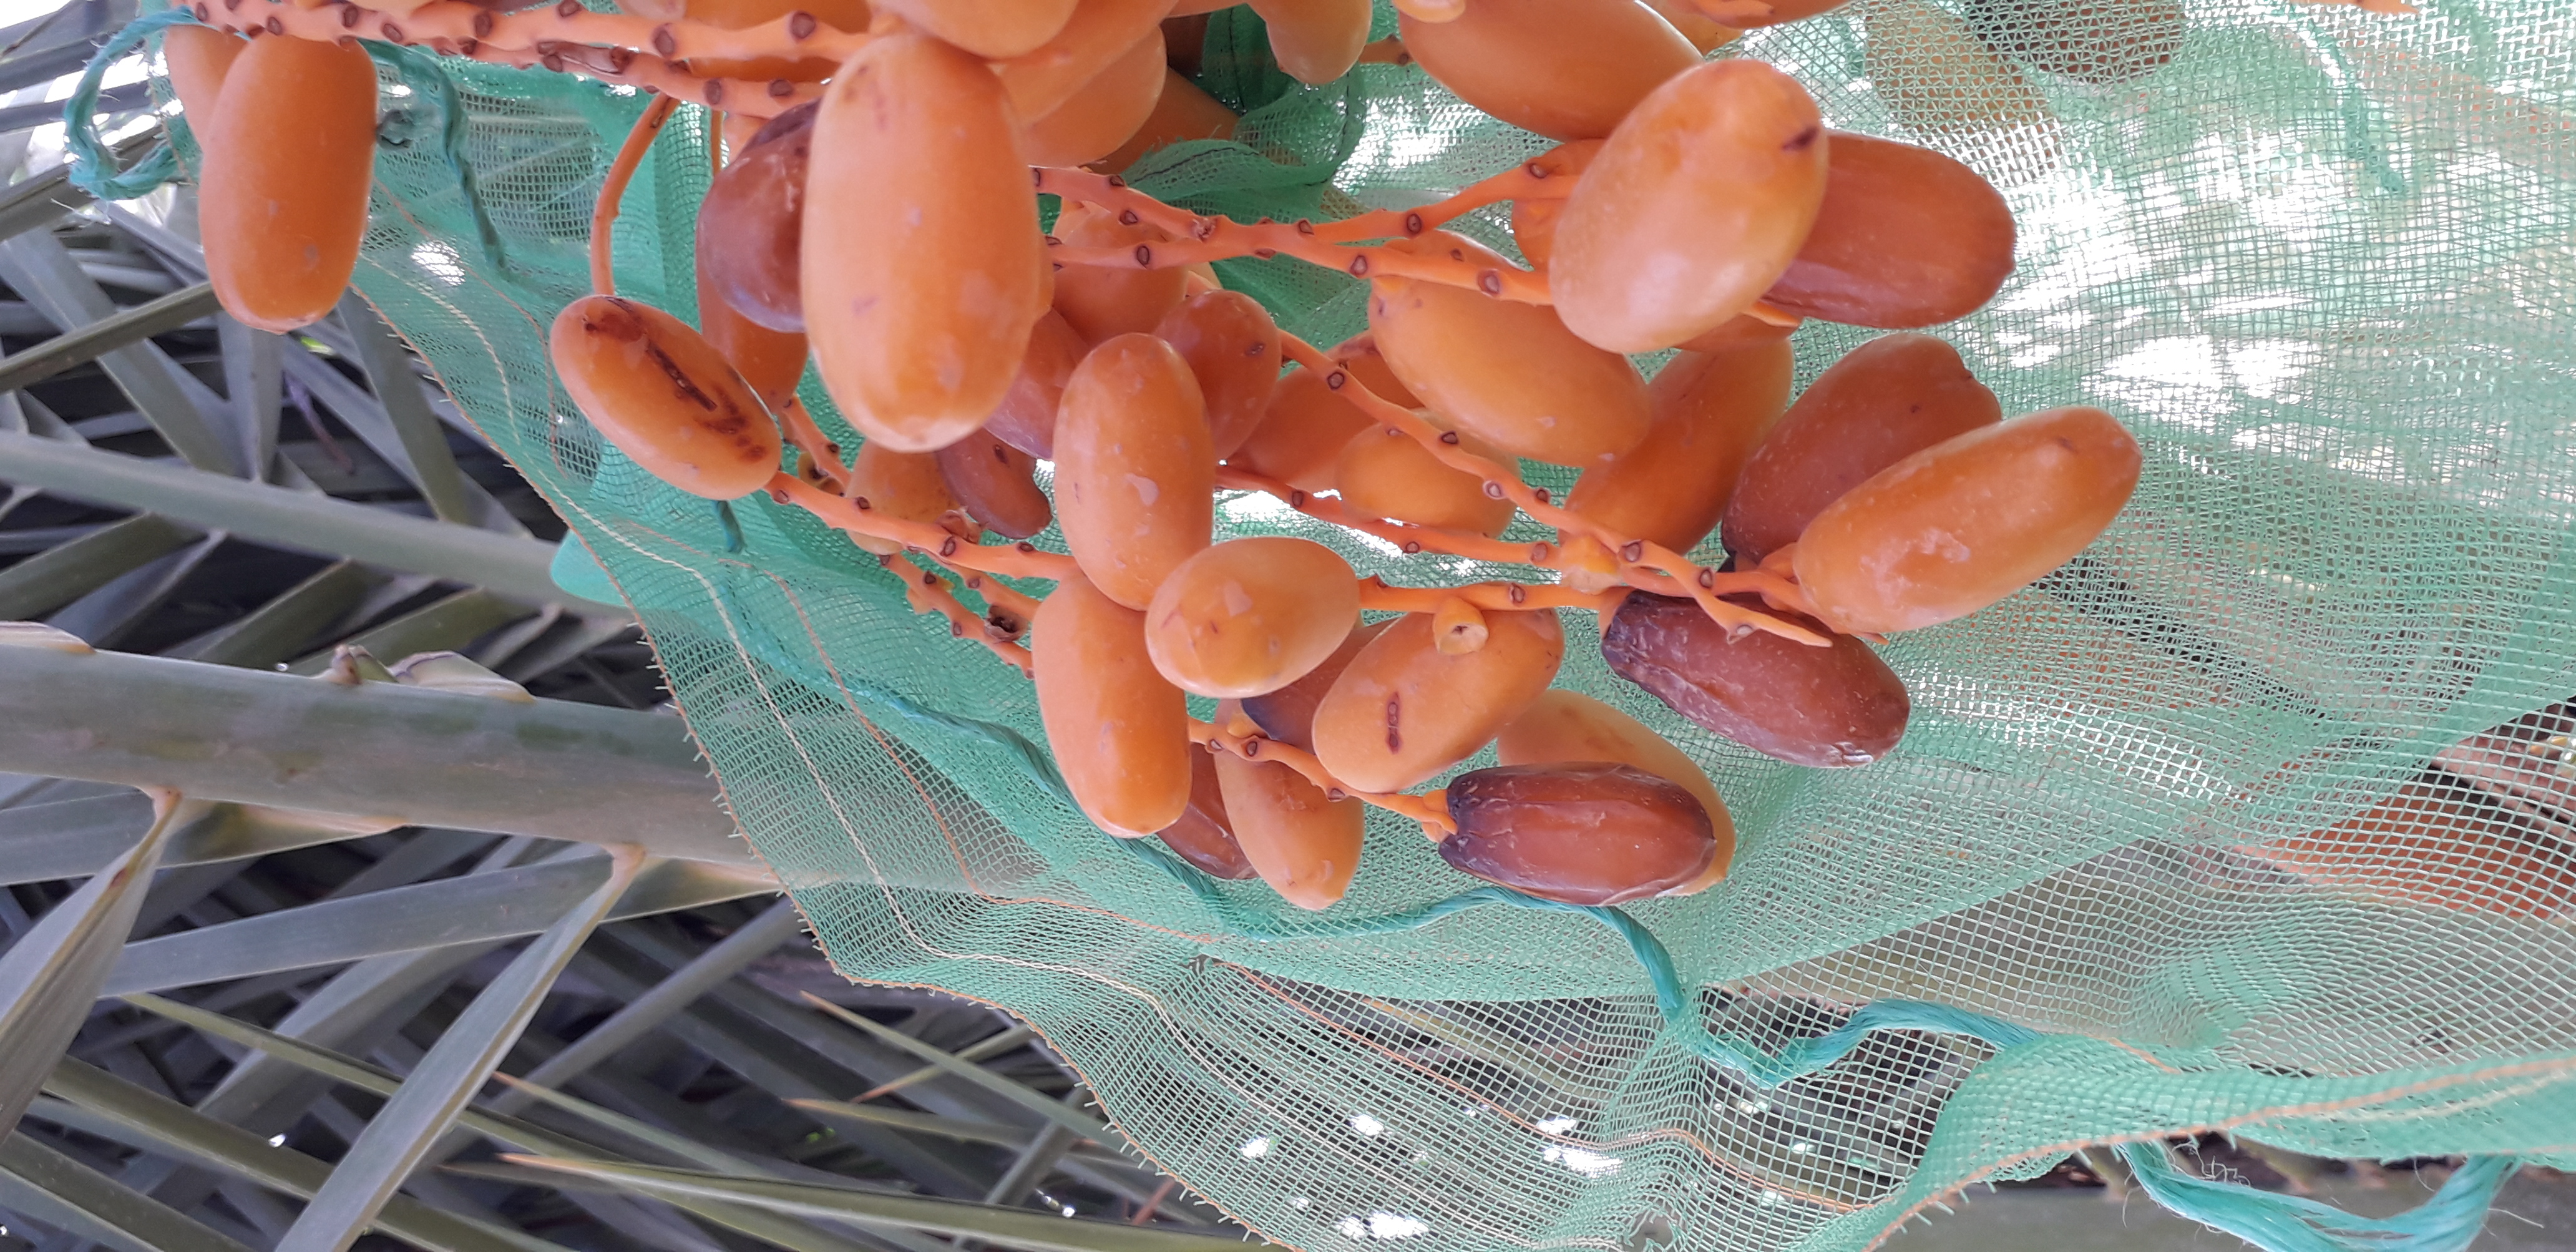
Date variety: kholt